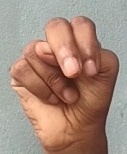
ASL sign: N